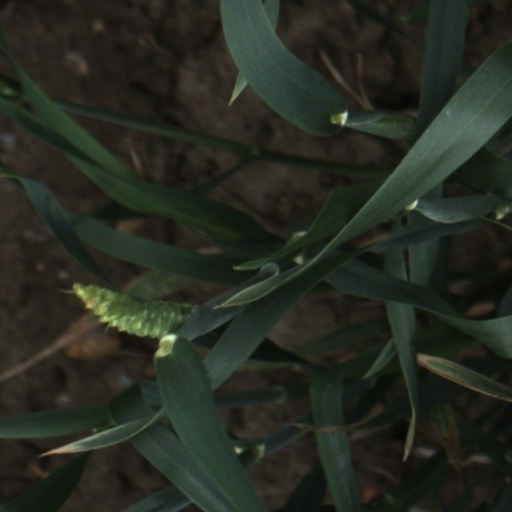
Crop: wheat